Circles of latitude between the 50th parallel north and the 55th parallel north

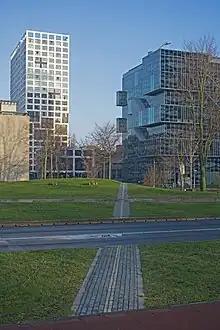
The 52nd parallel north shown on the ground, Delft University of Technology, the Netherlands

Starting at the Prime Meridian (just west of the village of Barkway in Hertfordshire, England) and heading eastwards, the parallel 52° north passes through: